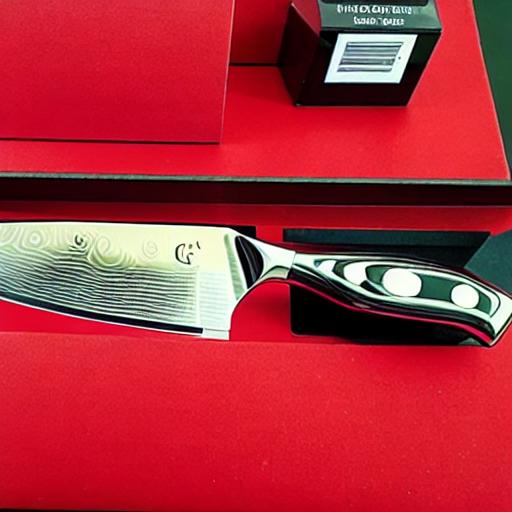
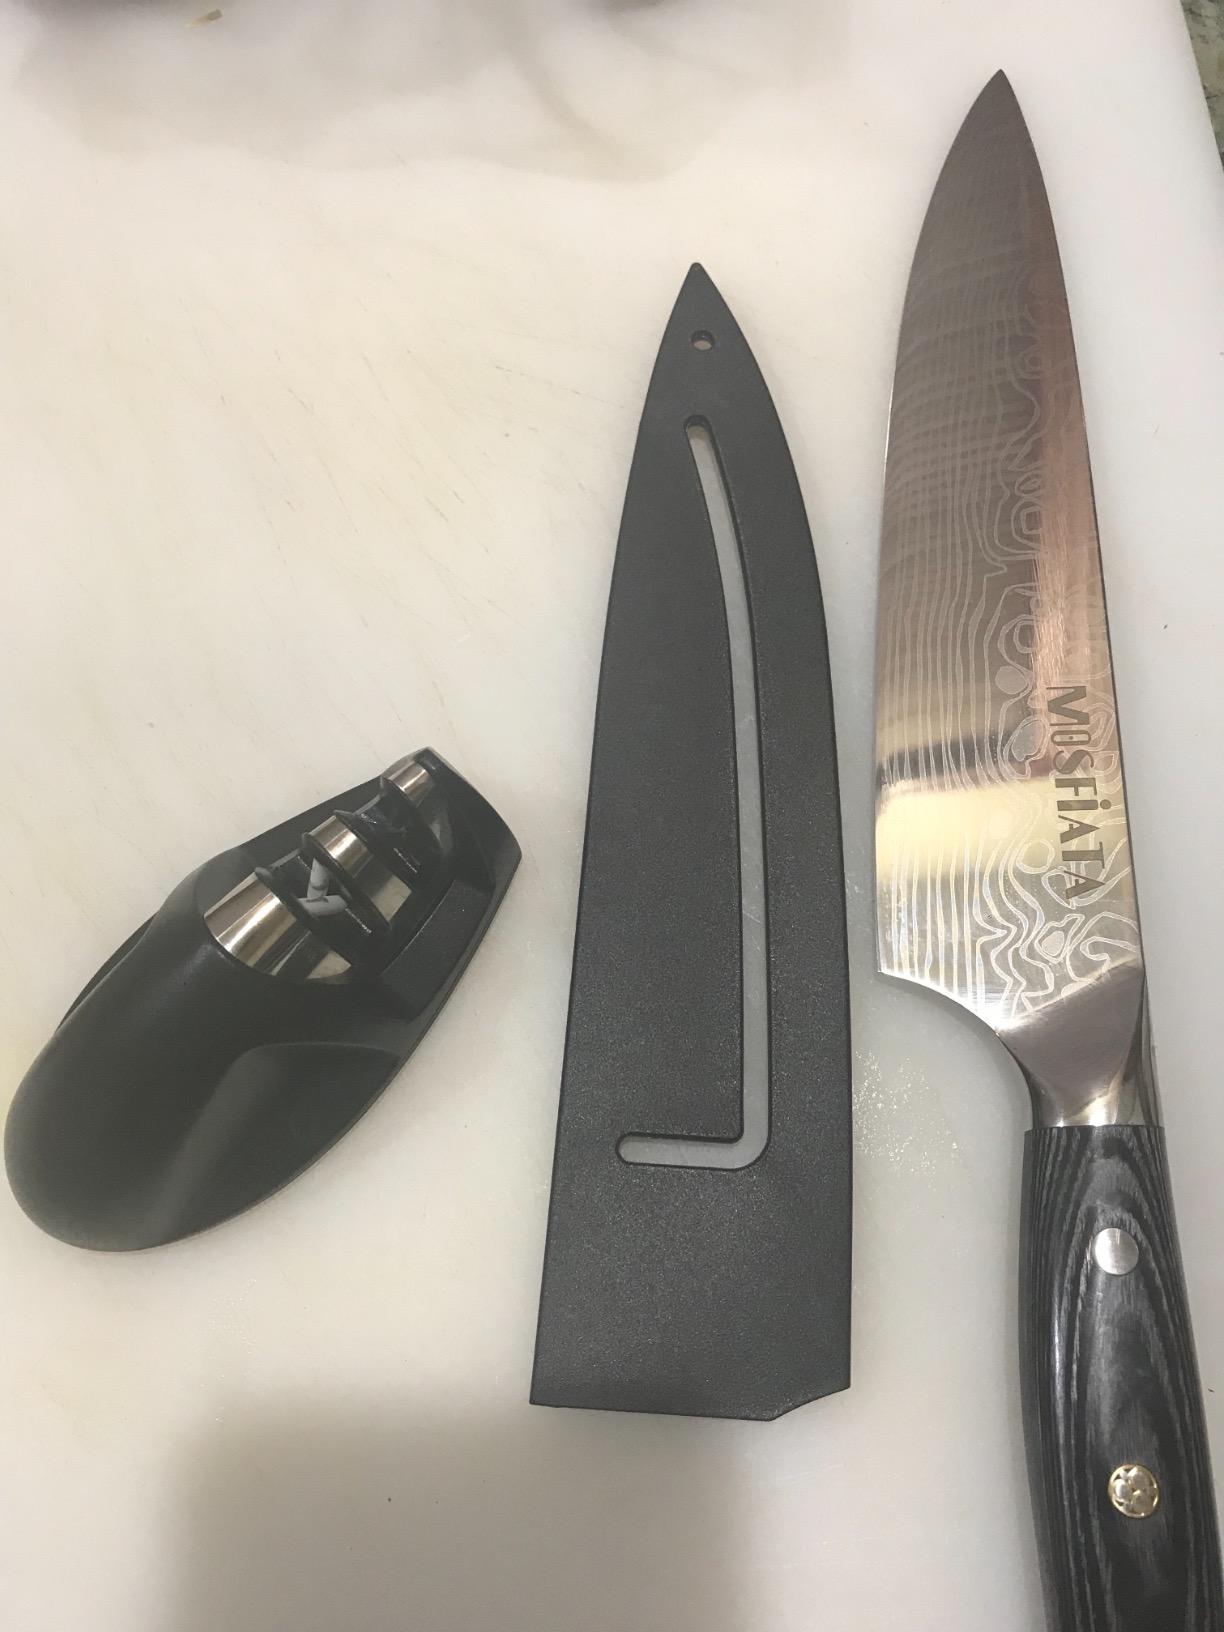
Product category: items_knife
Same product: no